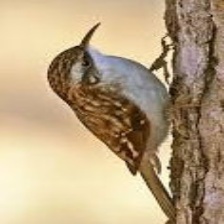
Species: BROWN CREPPER
Scientific name: CERTHIA AMERICANA